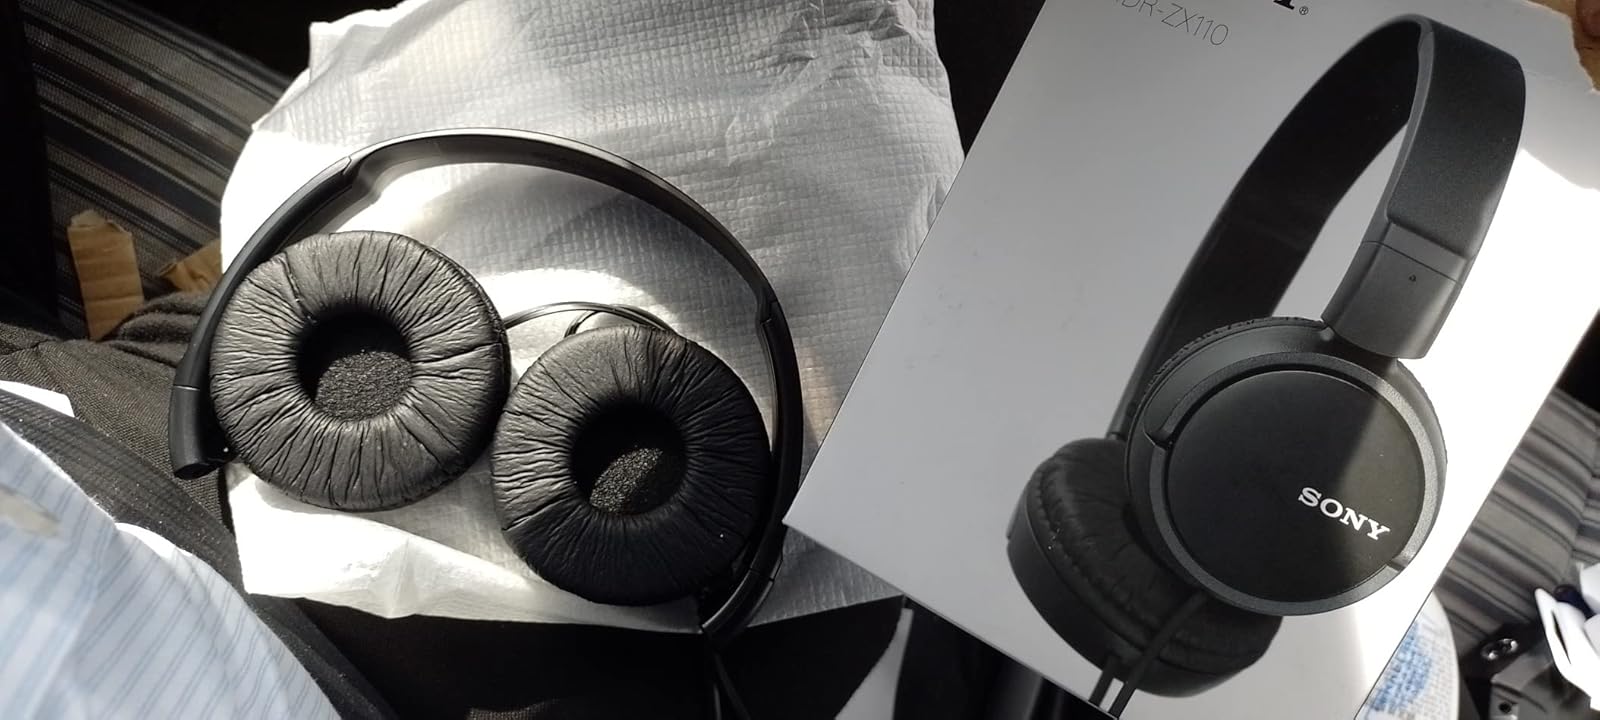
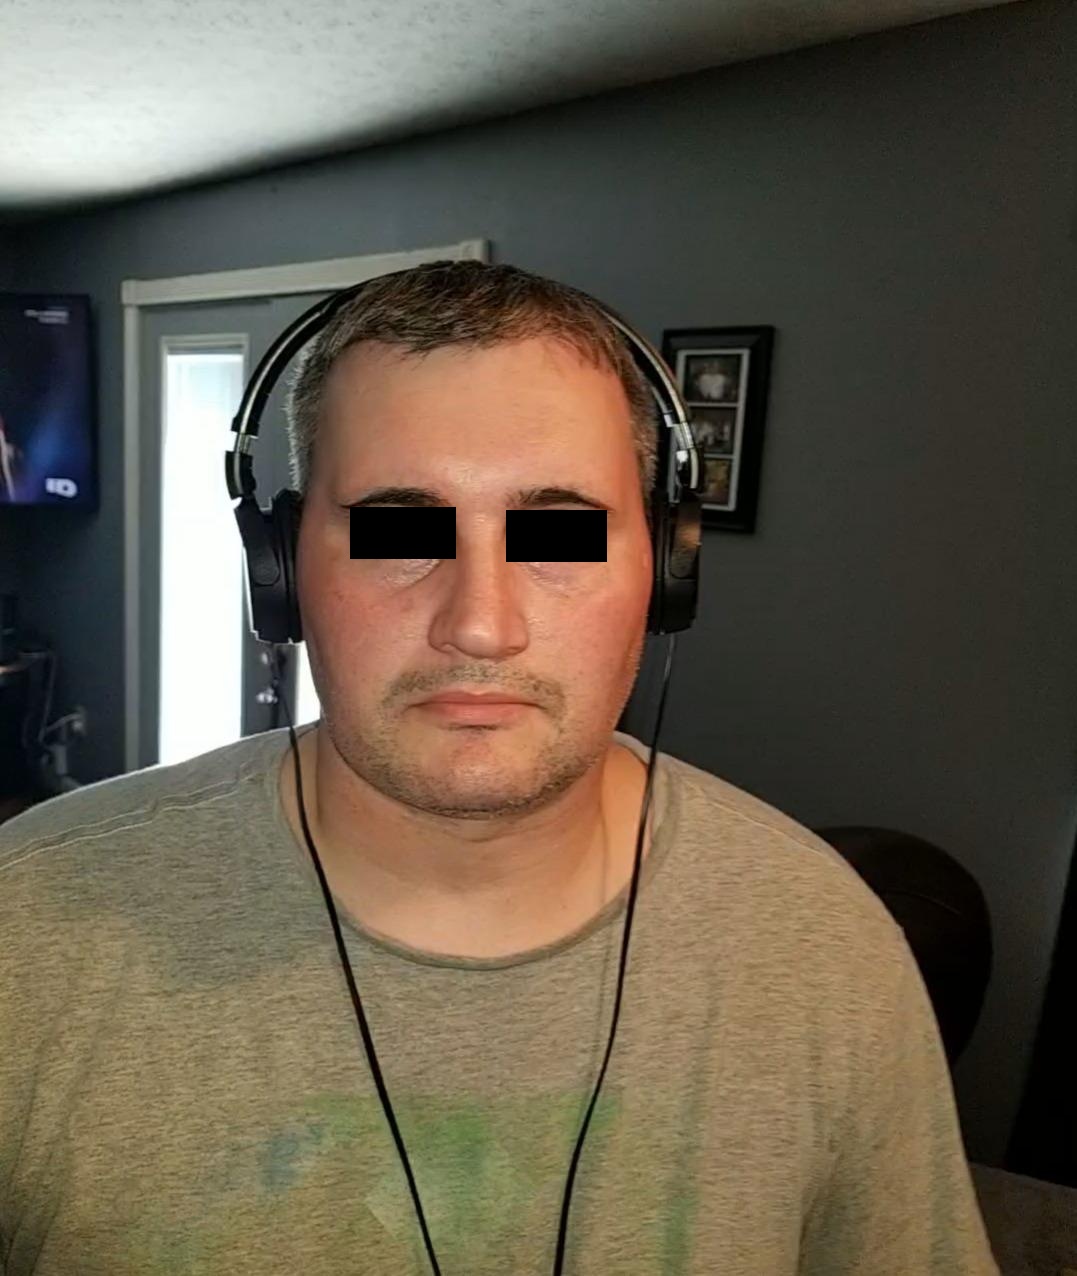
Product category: headphones
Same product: yes